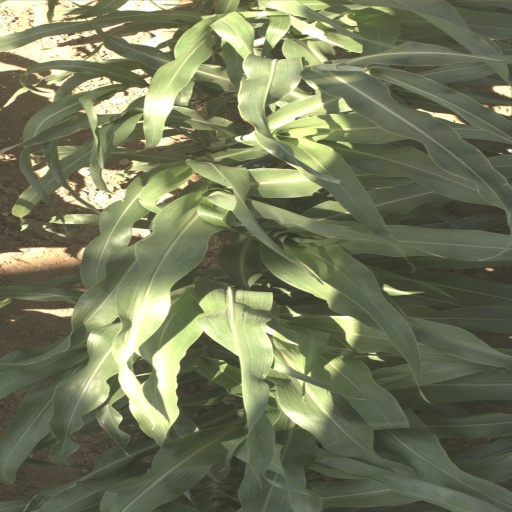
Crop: sorghum